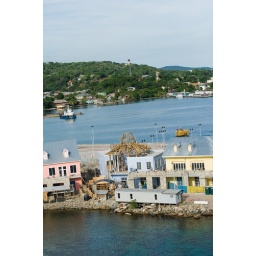
Looking over the 9th floor balcony from our Carnival Cruise ship as we were leaving Honduras